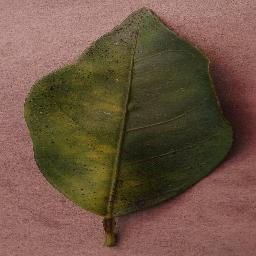
Label: Orange___Haunglongbing_(Citrus_greening)